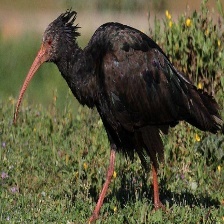
Species: BALD IBIS
Scientific name: GERONTICUS EREMITA